William Bailey (actor)

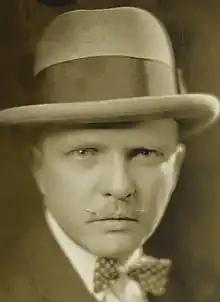
Bailey in 1925

William Norton Bailey (born Gardner Warren Reineck; September 26, 1886 – November 8, 1962) was an American actor and director.